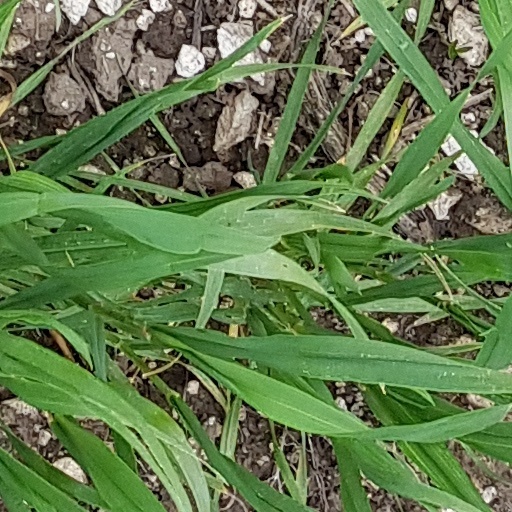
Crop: wheat